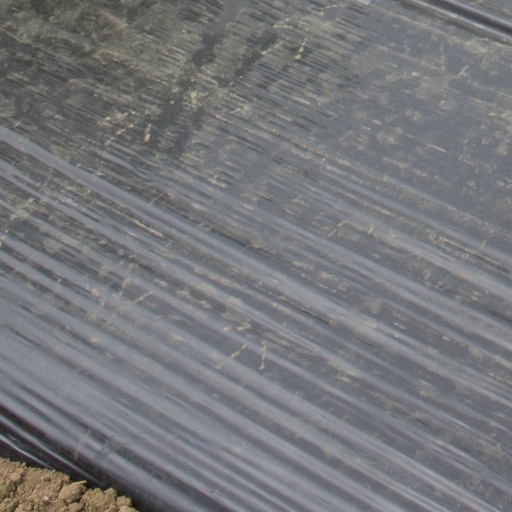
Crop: Jerusalem artichoke